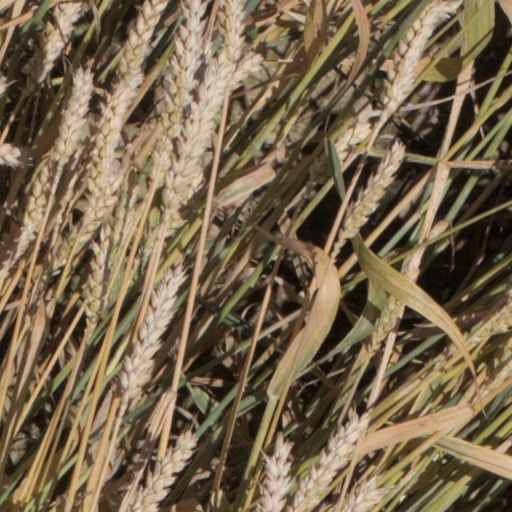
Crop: wheat